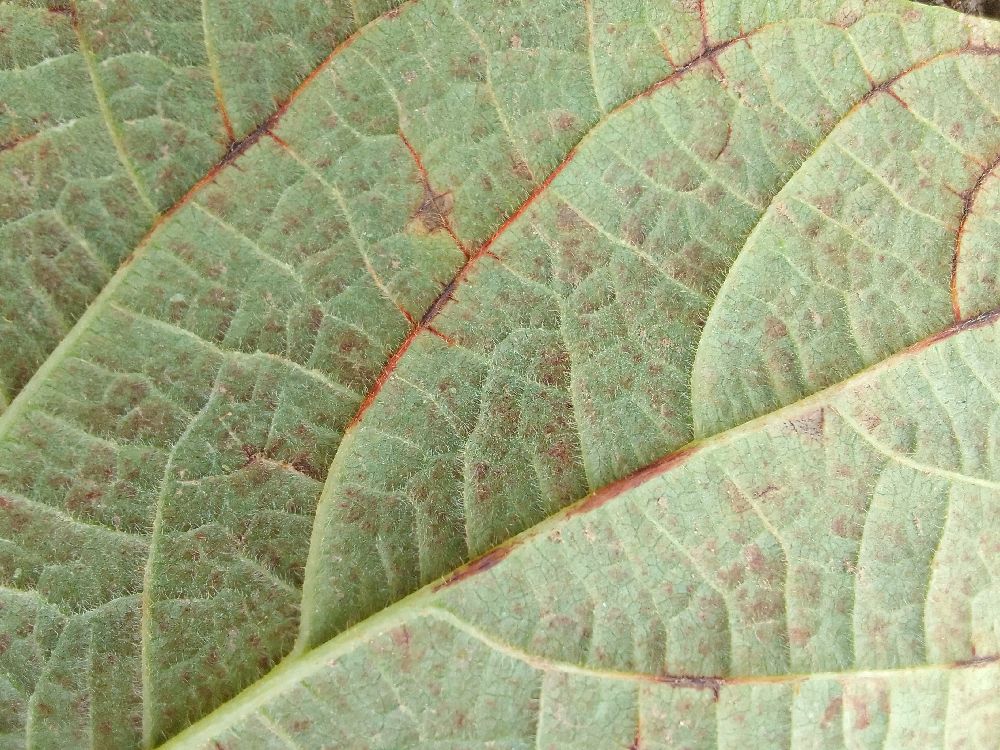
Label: anthracnose